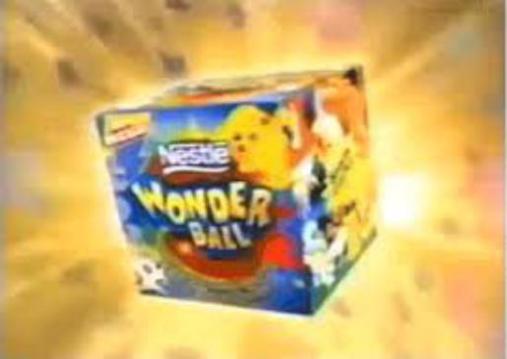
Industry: Leisure